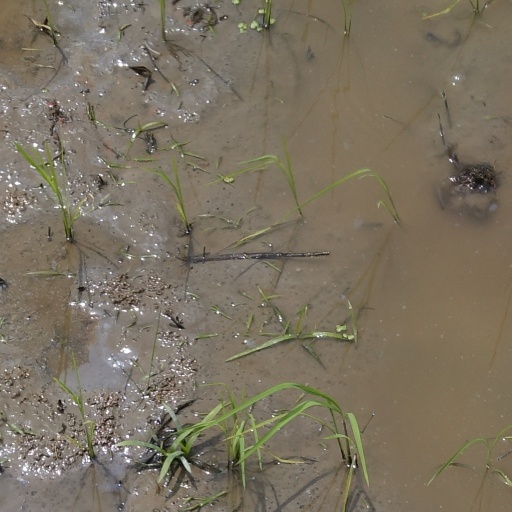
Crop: rice